AMP Square

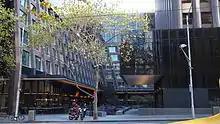
AMP Square from William Street

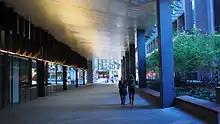
AMP Square Plaza

The scale of the AMP Square project indicated the power large corporations had to consolidate land in the early 1960s, and the end of the nineteenth century city. AMP Square defines itself from preceding projects which used sheer curtain glass walls, such as Orica House by Bates Smart McCutcheon, by taking the approach of heavy massing, also seen in the slightly earlier 1966 Victorian Government States Offices also by Yuncken Freeman.